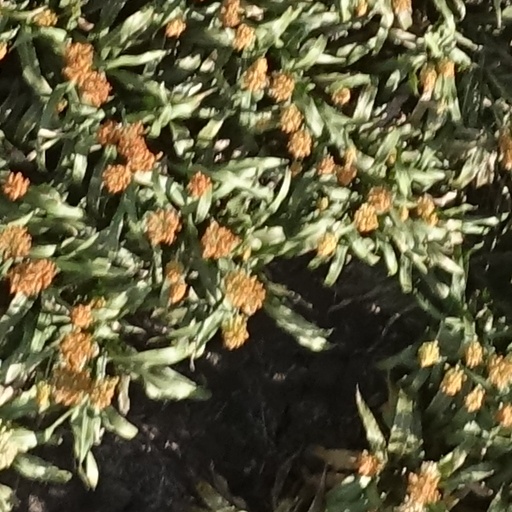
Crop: sorghum